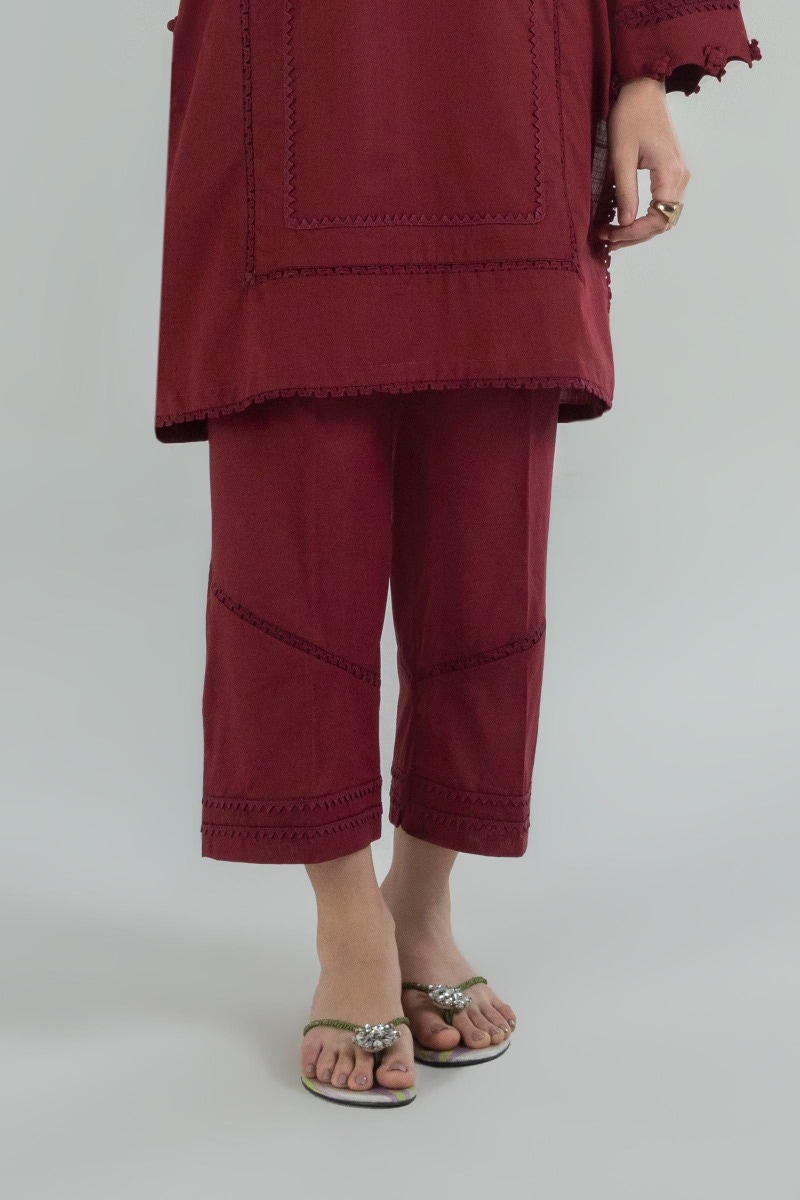
burgundy embroidered crop pants